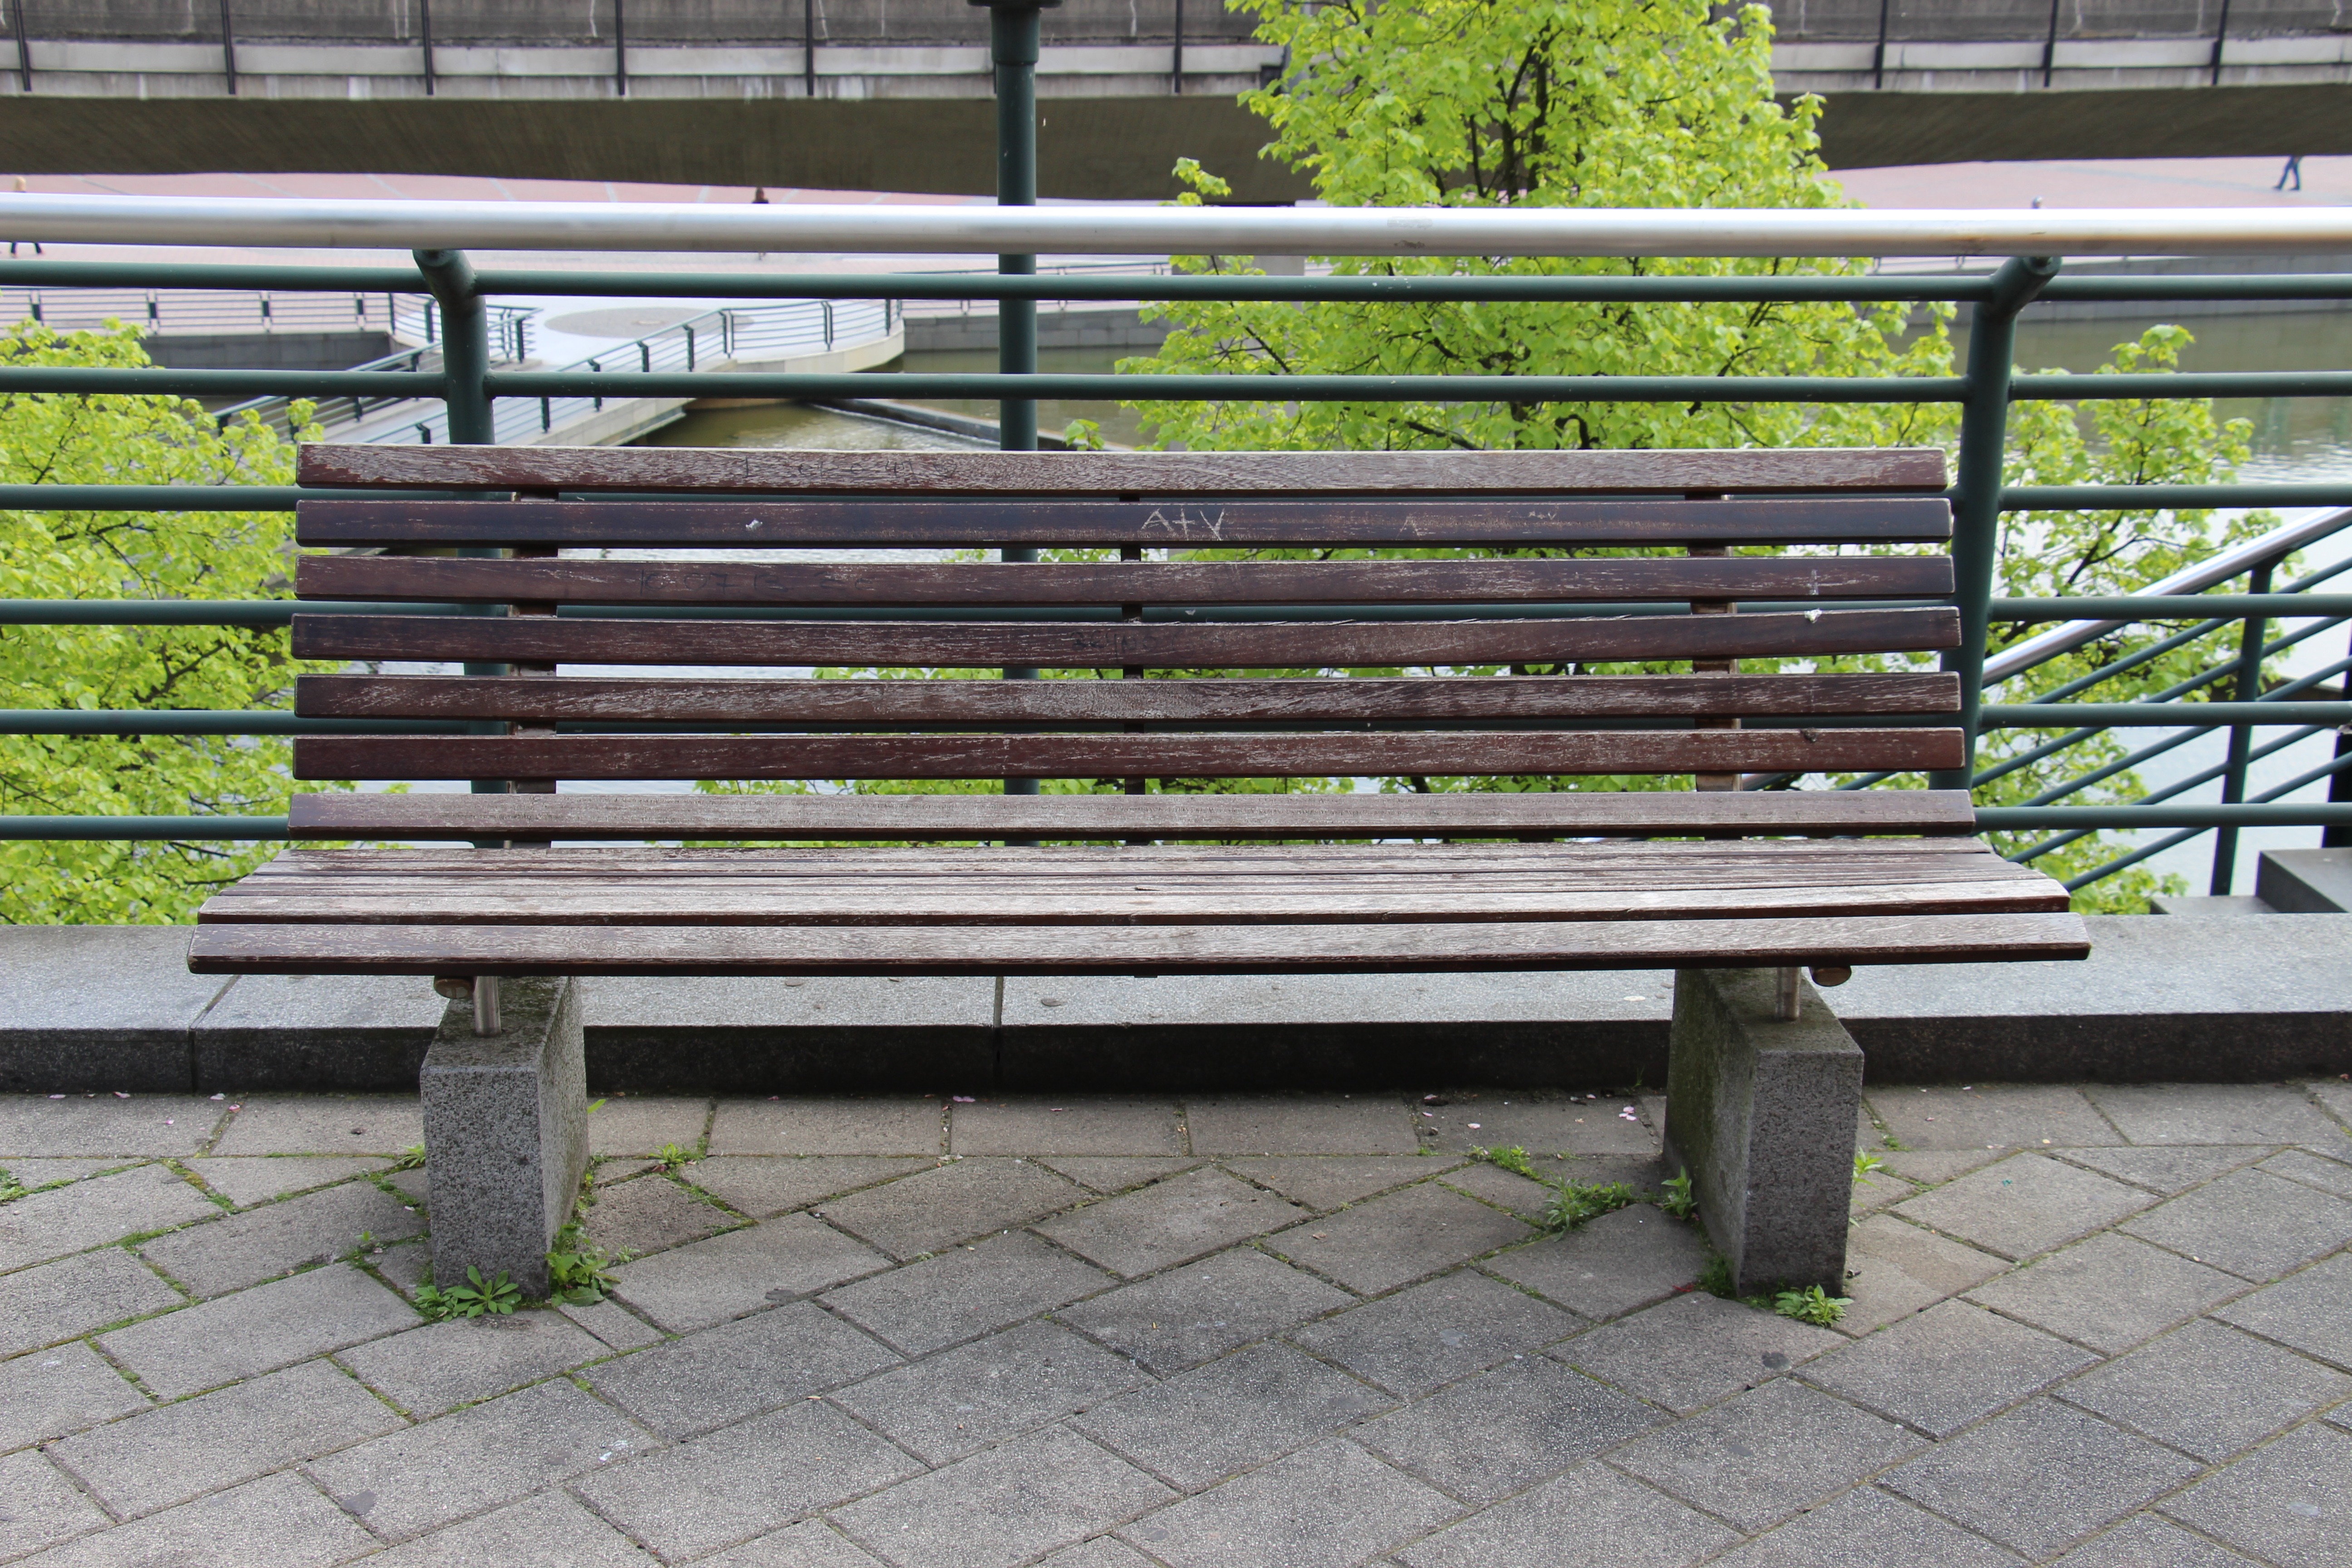
table, fence, wood, hiking, bench, view, green, brown, furniture, leisure, sit, bank, studio couch